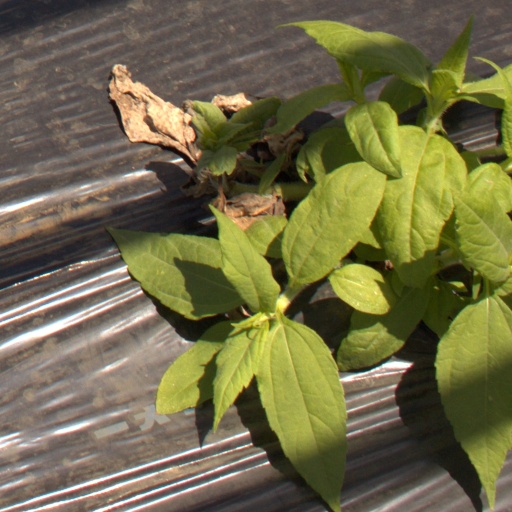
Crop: Jerusalem artichoke